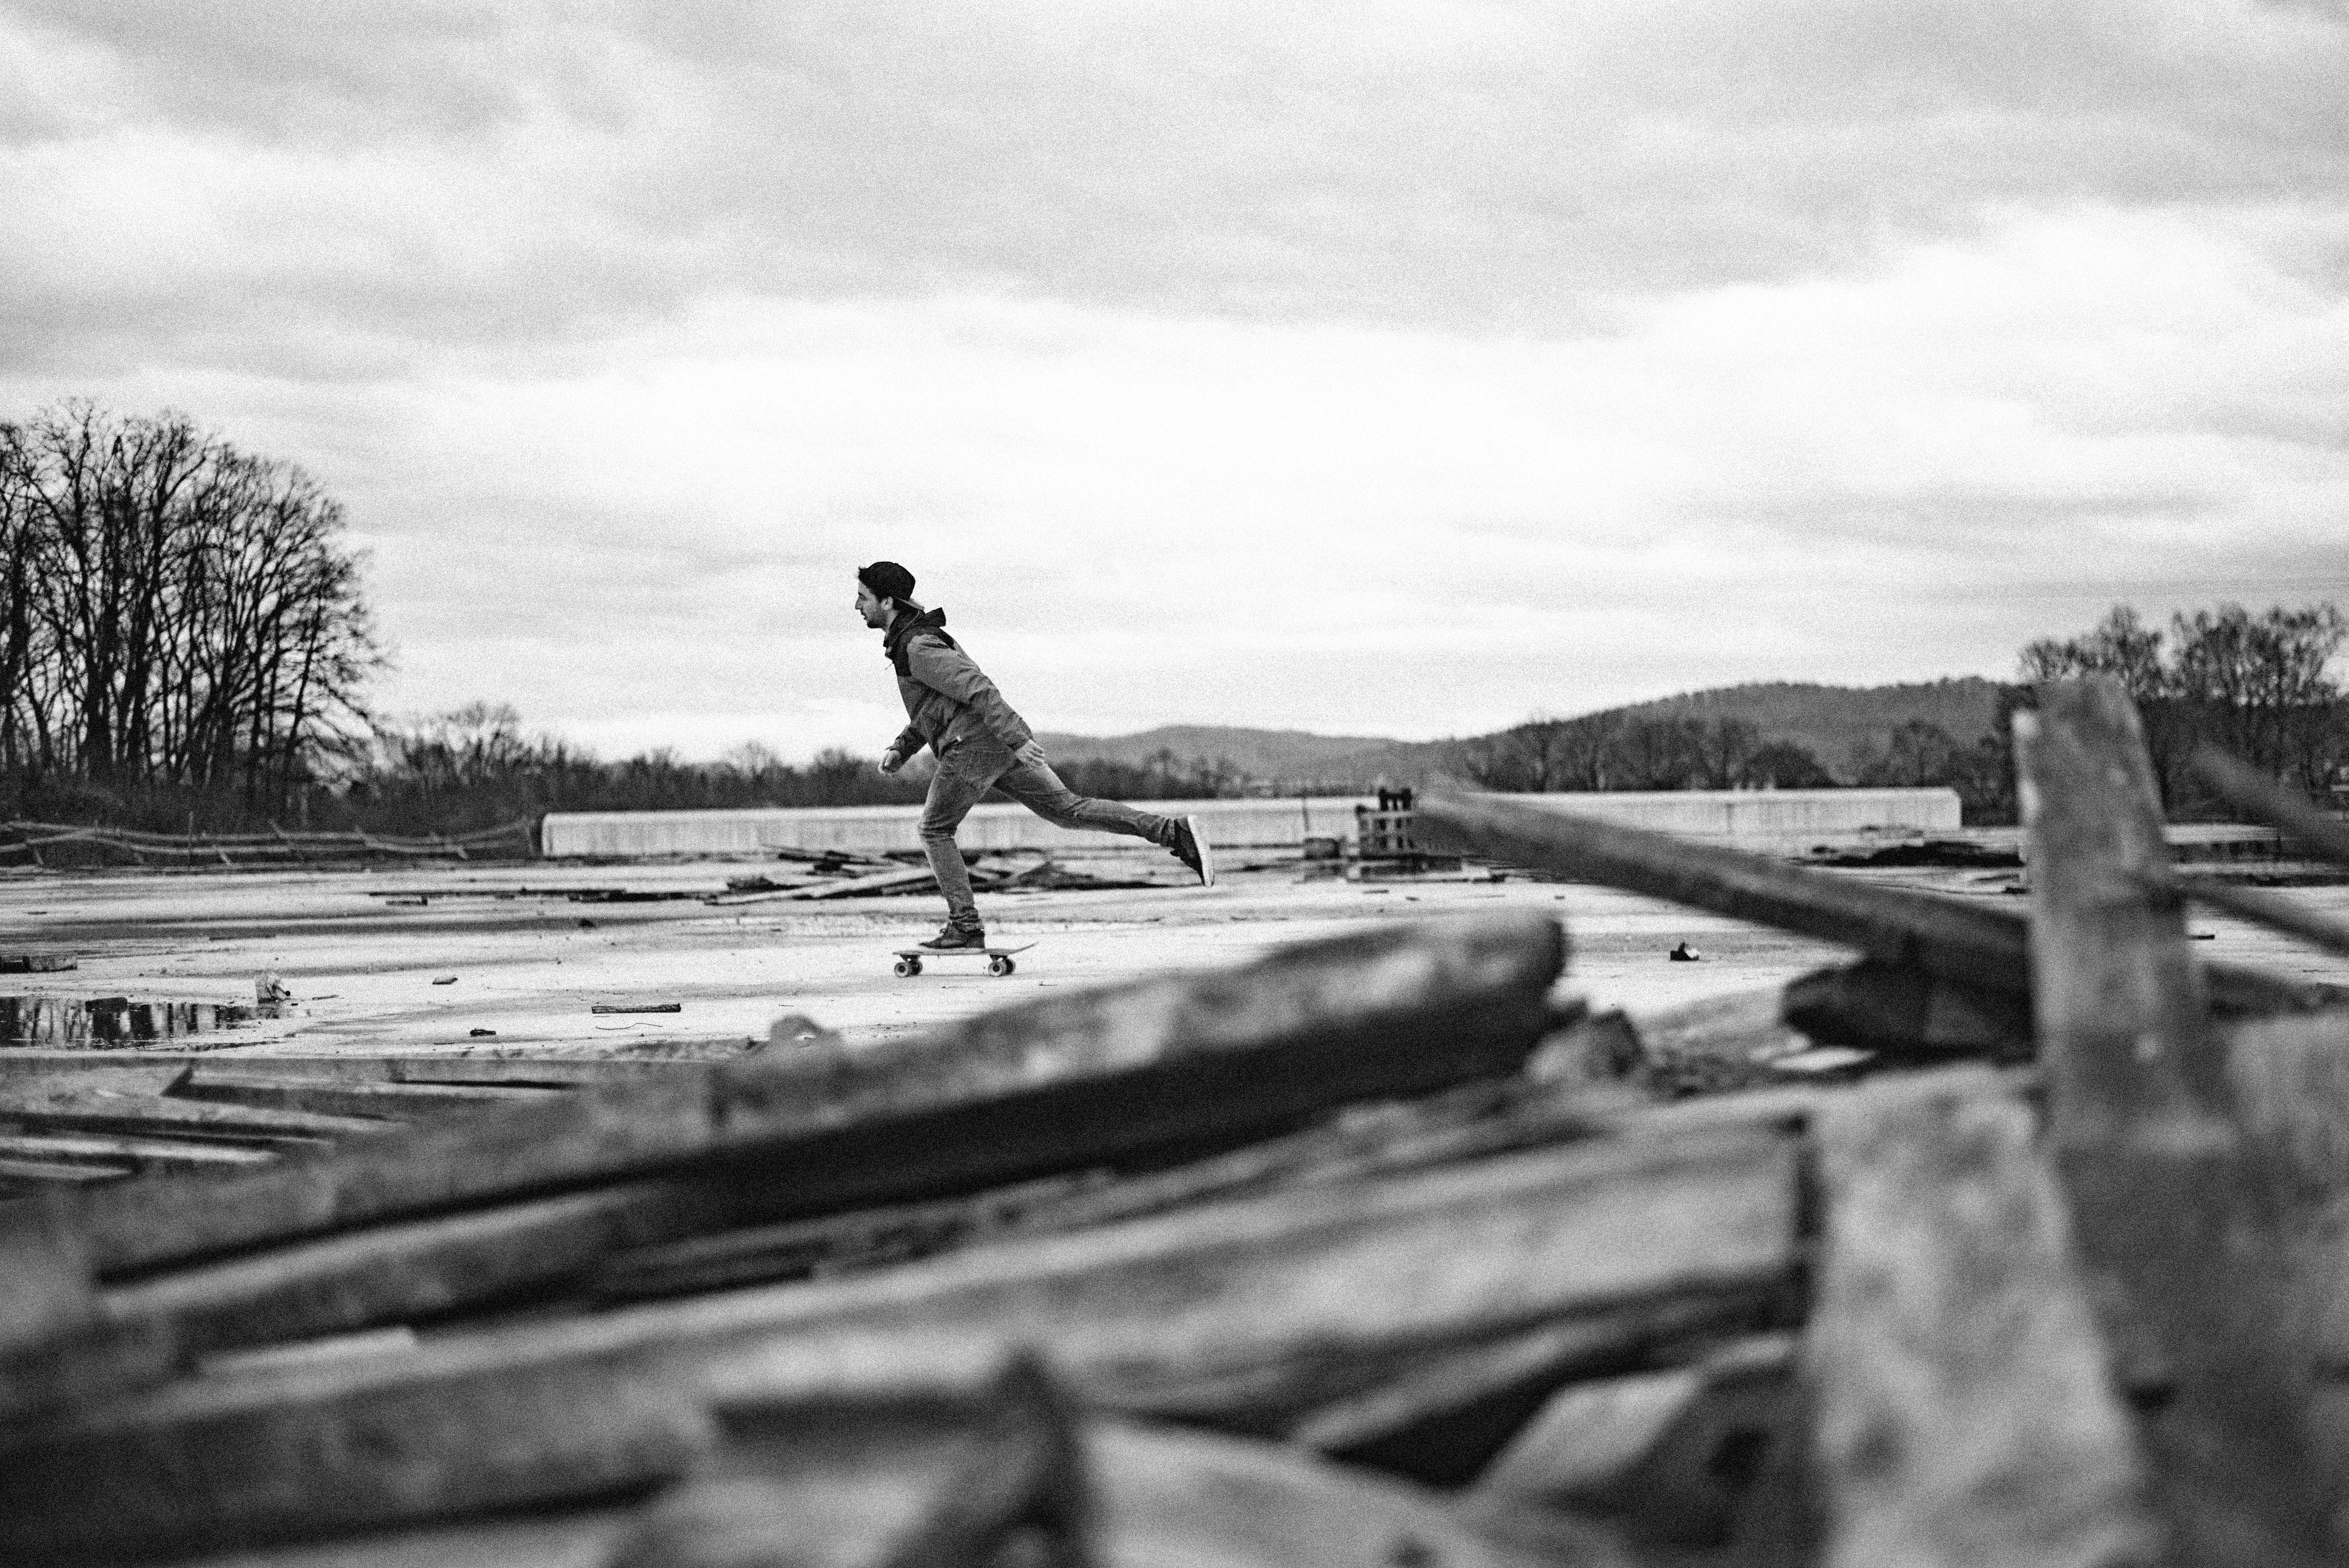
man, outdoor, black and white, track, sport, photography, skateboard, skate, skateboarding, young, jeans, youth, athletic, monochrome, extreme, lifestyle, waterway, skateboarder, sneakers, skating, freestyle, skater, practice, monochrome photography